Scattered disc

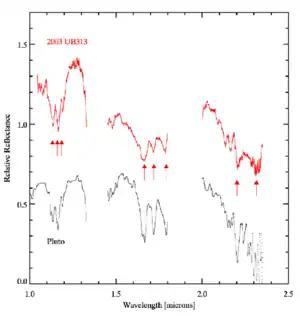
The infrared spectra of both Eris and Pluto, highlighting their common methane absorption lines

Scattered objects, like other trans-Neptunian objects, have low densities and are composed largely of frozen volatiles such as water and methane. Spectral analysis of selected Kuiper belt and scattered objects has revealed signatures of similar compounds. Both Pluto and Eris, for instance, show signatures for methane.